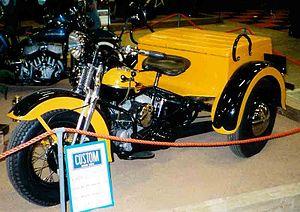
Un trike est un tricycle, le terme étant originaire de l'anglais. Ce mot a deux acceptions en français. Un trike peut être un vélo couché à trois roues, ou son homologue handisport. Un trike, dans son acception habituelle, est motorisé ; c'est un engin hybride à trois roues, plus ou moins mi-motocyclette/mi-automobile.
La Harley-Davidson Servi-Car était une moto utilitaire à trois-roues fabriquée par Harley-Davidson de 1932 à 1973.